Udaipur

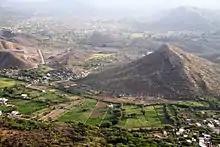
Farming lands amongst the Aravali hills

Udaipur has a diversified economic base. The major contributions to the city's economy come from tourism, agriculture and mineral industries. The handicraft and cottage industry sectors play an important part in contributing to the growing economy. The city has also been included under the Smart Cities mission initiated by the Government of India, and is selected in the list of first 20 cities to be developed as smart cities. In the 2001 census of India, 36% of Udaipur resident was reported to be meaningfully employed.